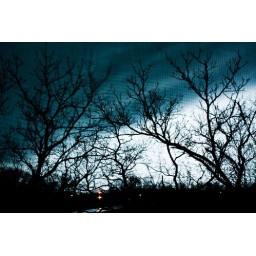
Back of the house through the screen door. Too much wind and rain to step out in my pj's.